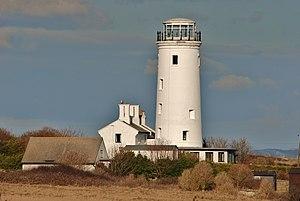
Le phare de Portland Bill Low est un phare désaffecté situé sur Portland Bill, une péninsule à l'extrémité sud de l'Île de Portland, dans le comté du Dorset en Angleterre.